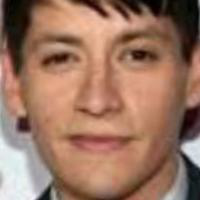
Age group: age 21-30